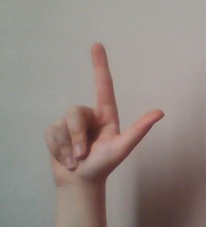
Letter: laam